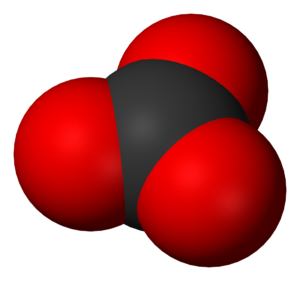
L'ion carbonate est l'ion polyatomique de formule chimique CO₃²⁻.